Doris Lloyd

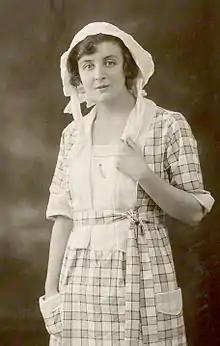
Lloyd in 1921

Hessy Doris Lloyd (3 July 1891 – 21 May 1968) was a British actress. She appeared in "The Time Machine" (1960) and "The Sound of Music" (1965).